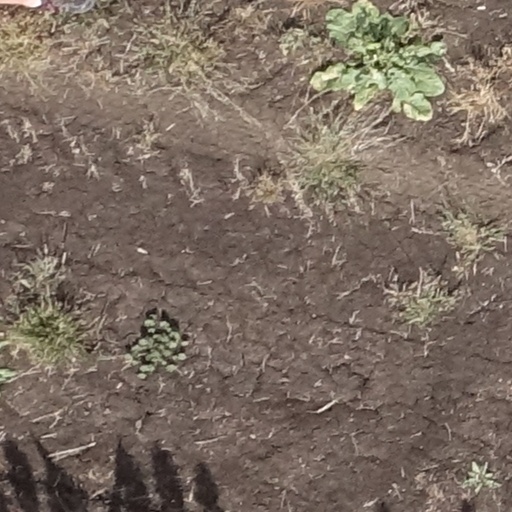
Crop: sorghum